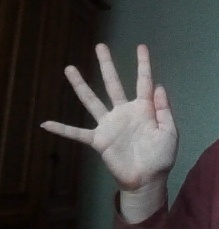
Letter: sheen